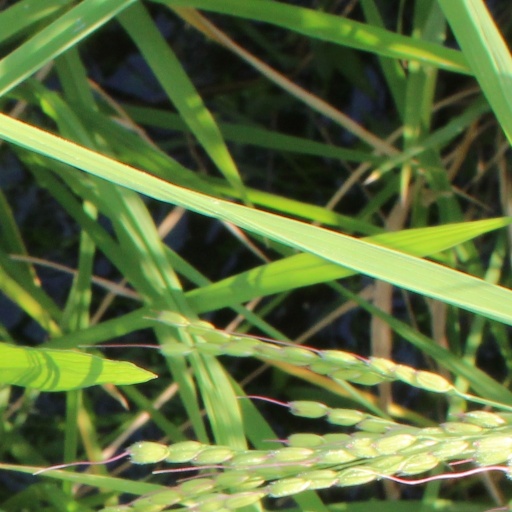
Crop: rice